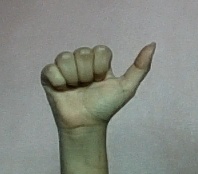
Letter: dhad